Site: brandenburg
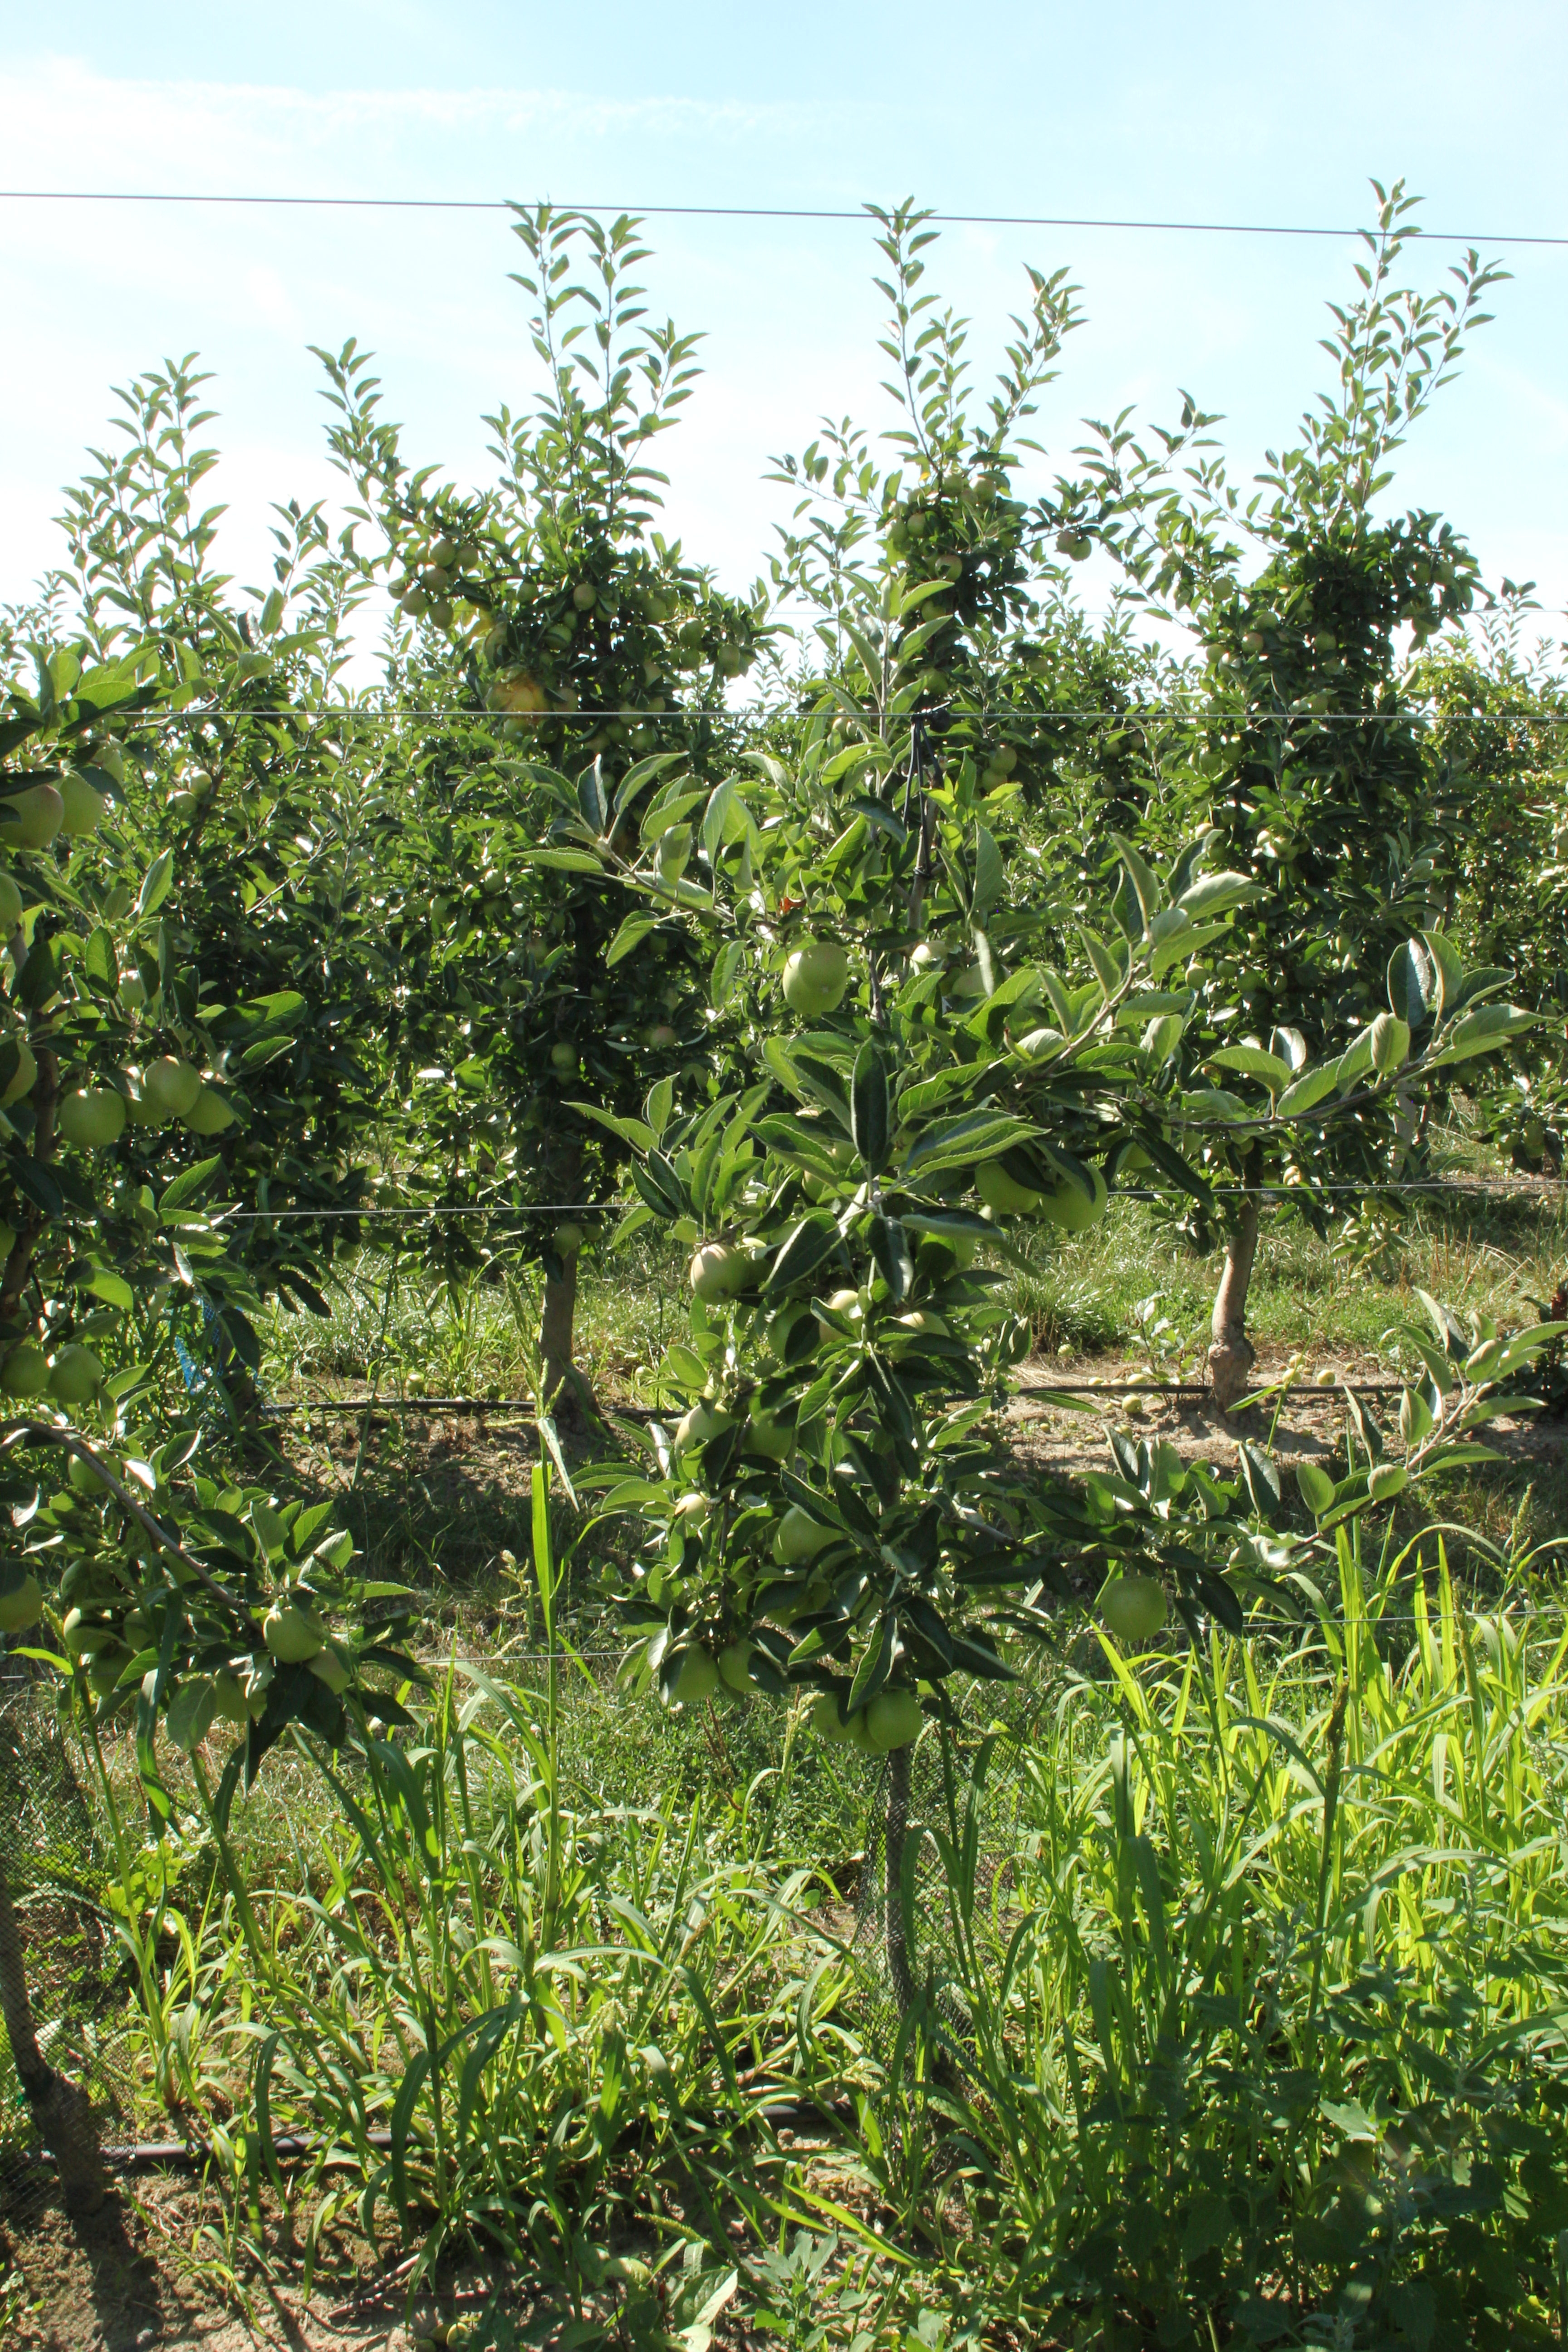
Growth stage (BBCH 77): Development of fruit